Muck, Scotland

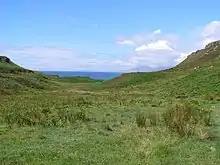
Glen Martin

According to local traditions, after Columba, a 6th-century Irishman, established a campaign (based at Iona) to Christianise the region, he himself visited Muck. A field adjacent to the ancient graveyard in Kiel was historically named "Dail Chill Fionain" ("the field of Finnian's Church"), in reference to Columba's tutor; the undated remains of an ancient chapel lie within the graveyard, which also contained two inscribed slabs which seem to date from this period. The name of "Glen Martin" is likewise traditionally ascribed to a hermit who supposedly lived there at this time.